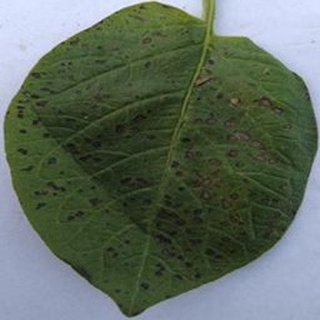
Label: potato_early_blight